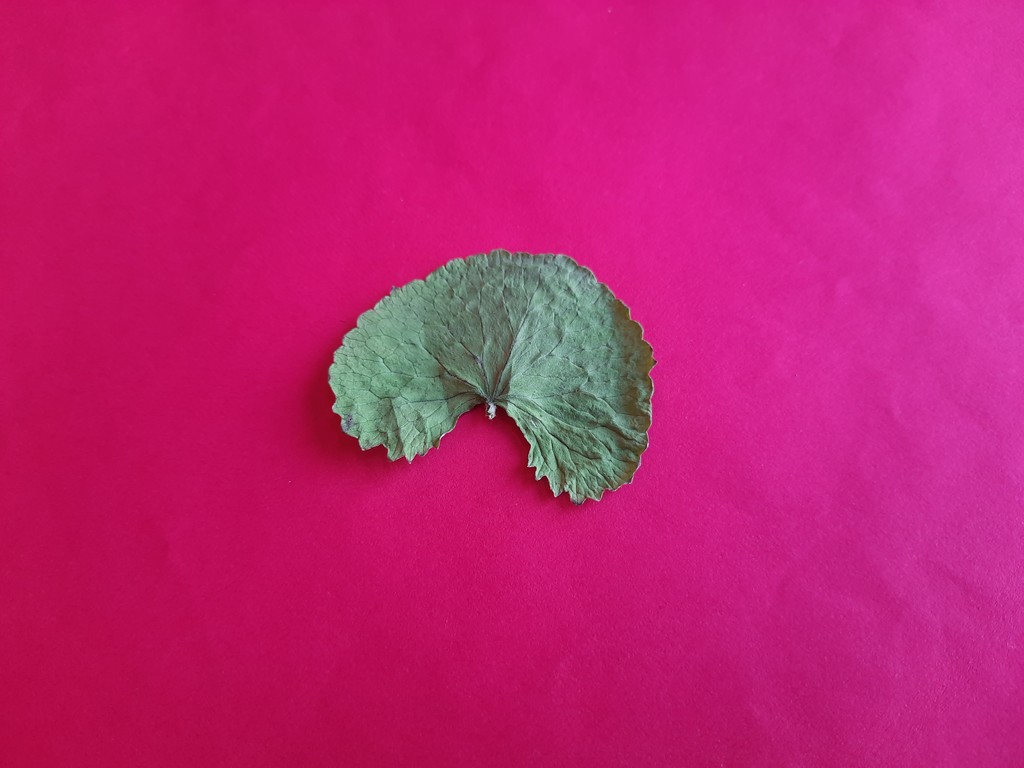
Label: Dried